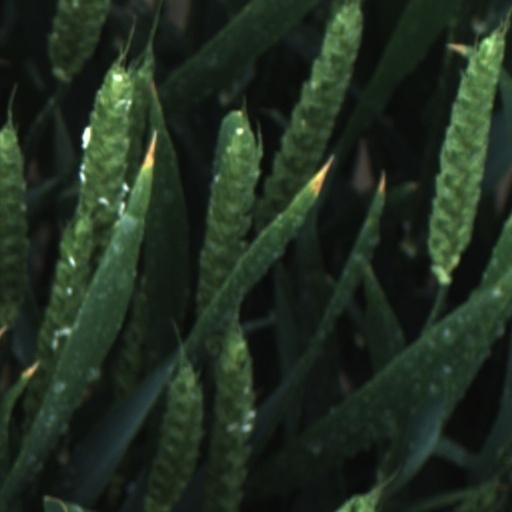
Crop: wheat